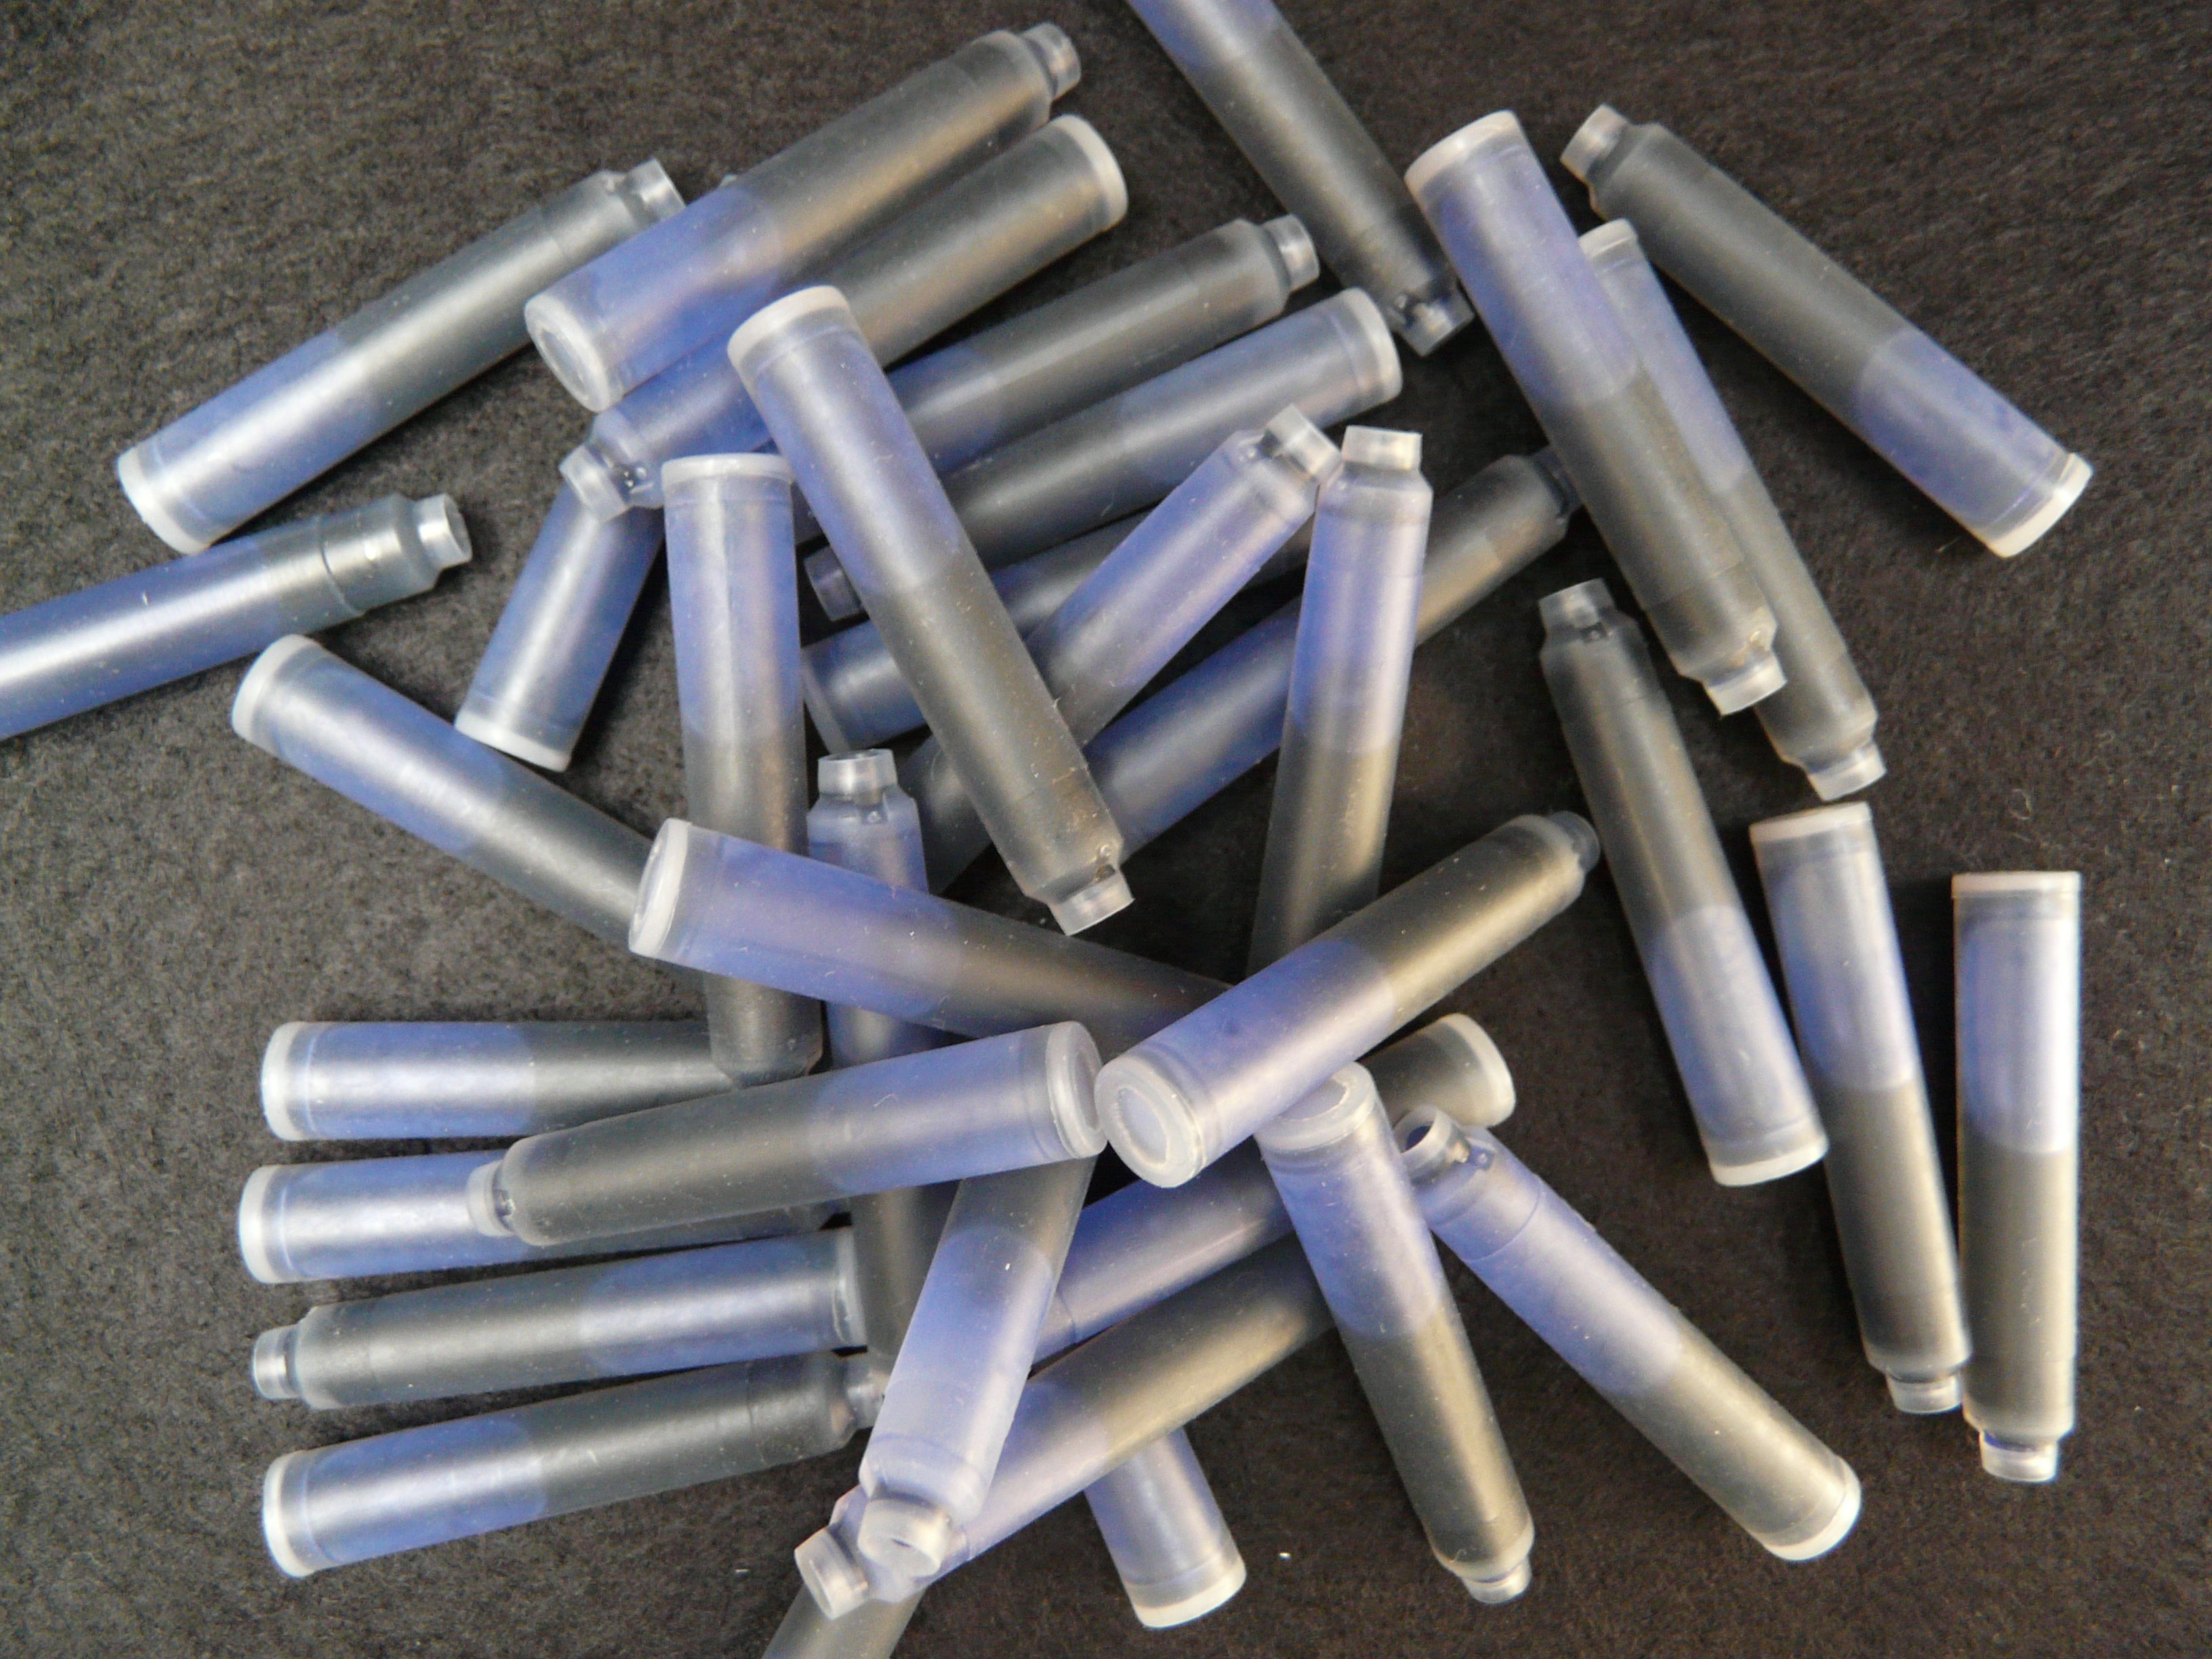
blue, weapon, ink, ammunition, leave, filler, gun accessory